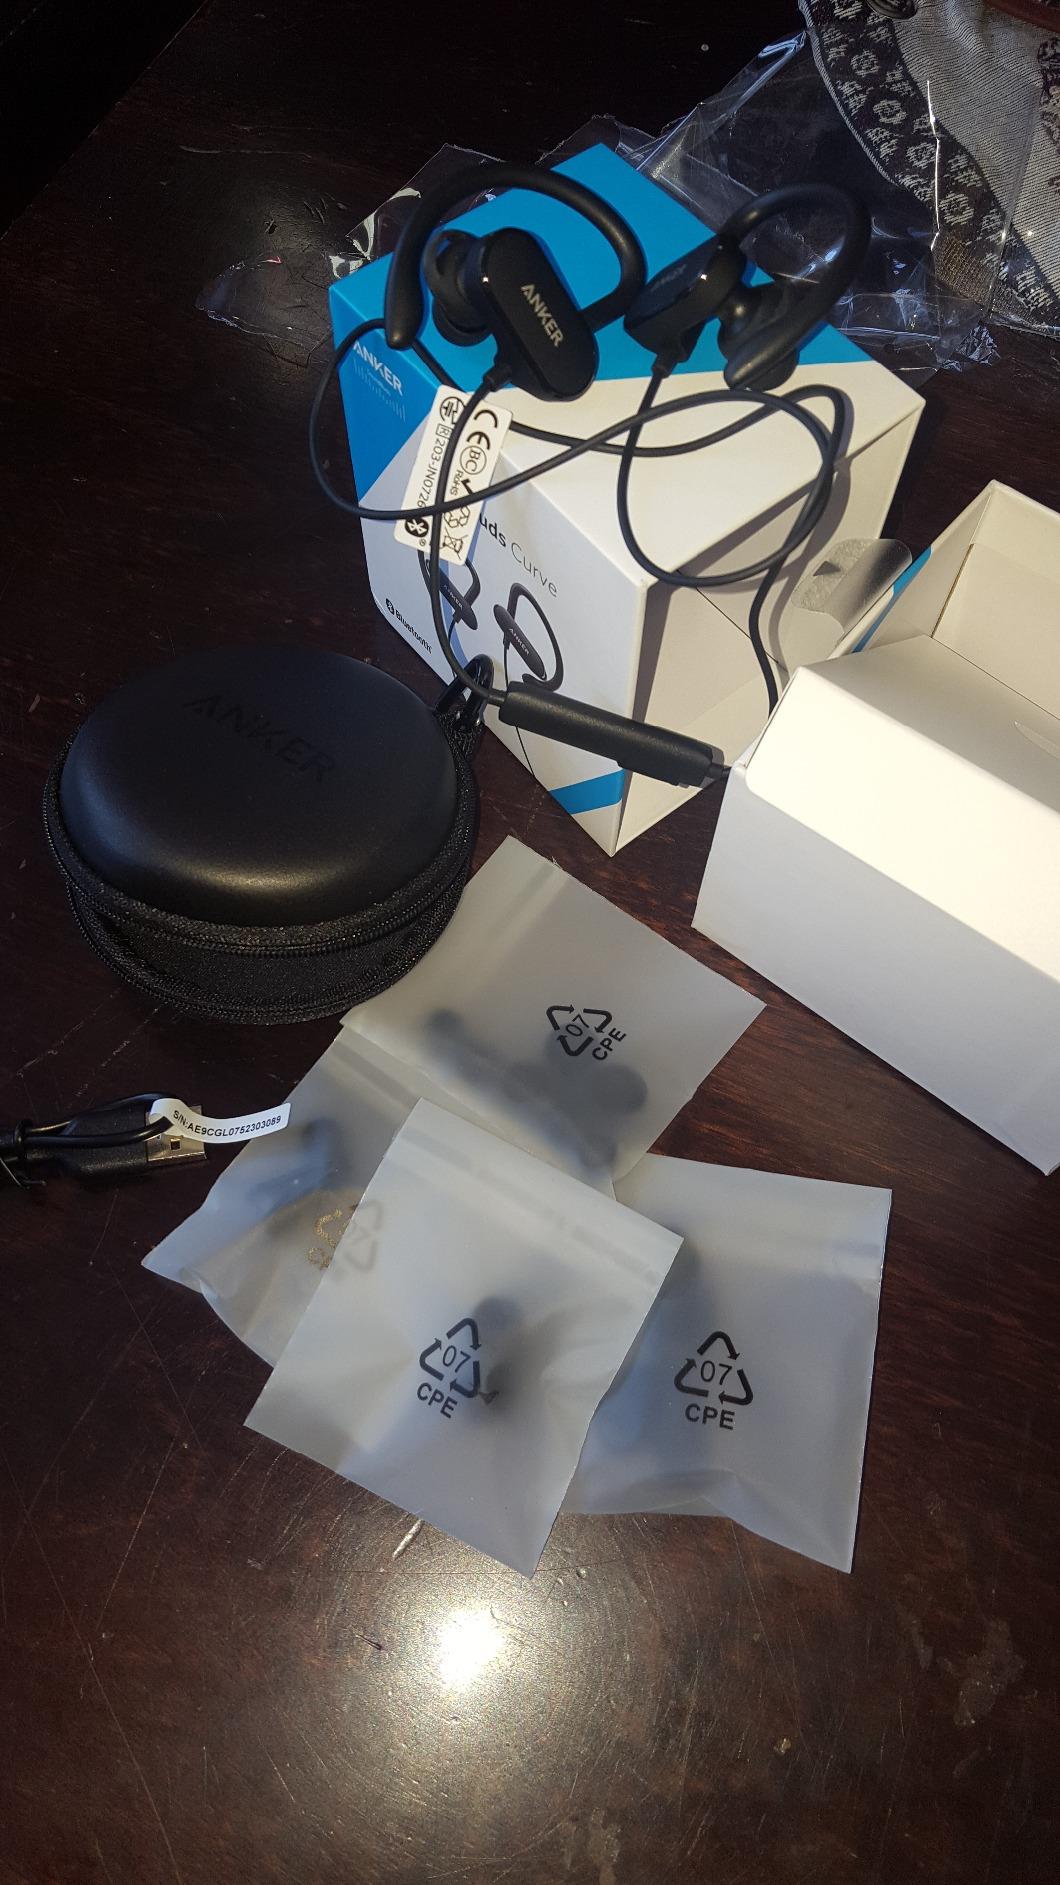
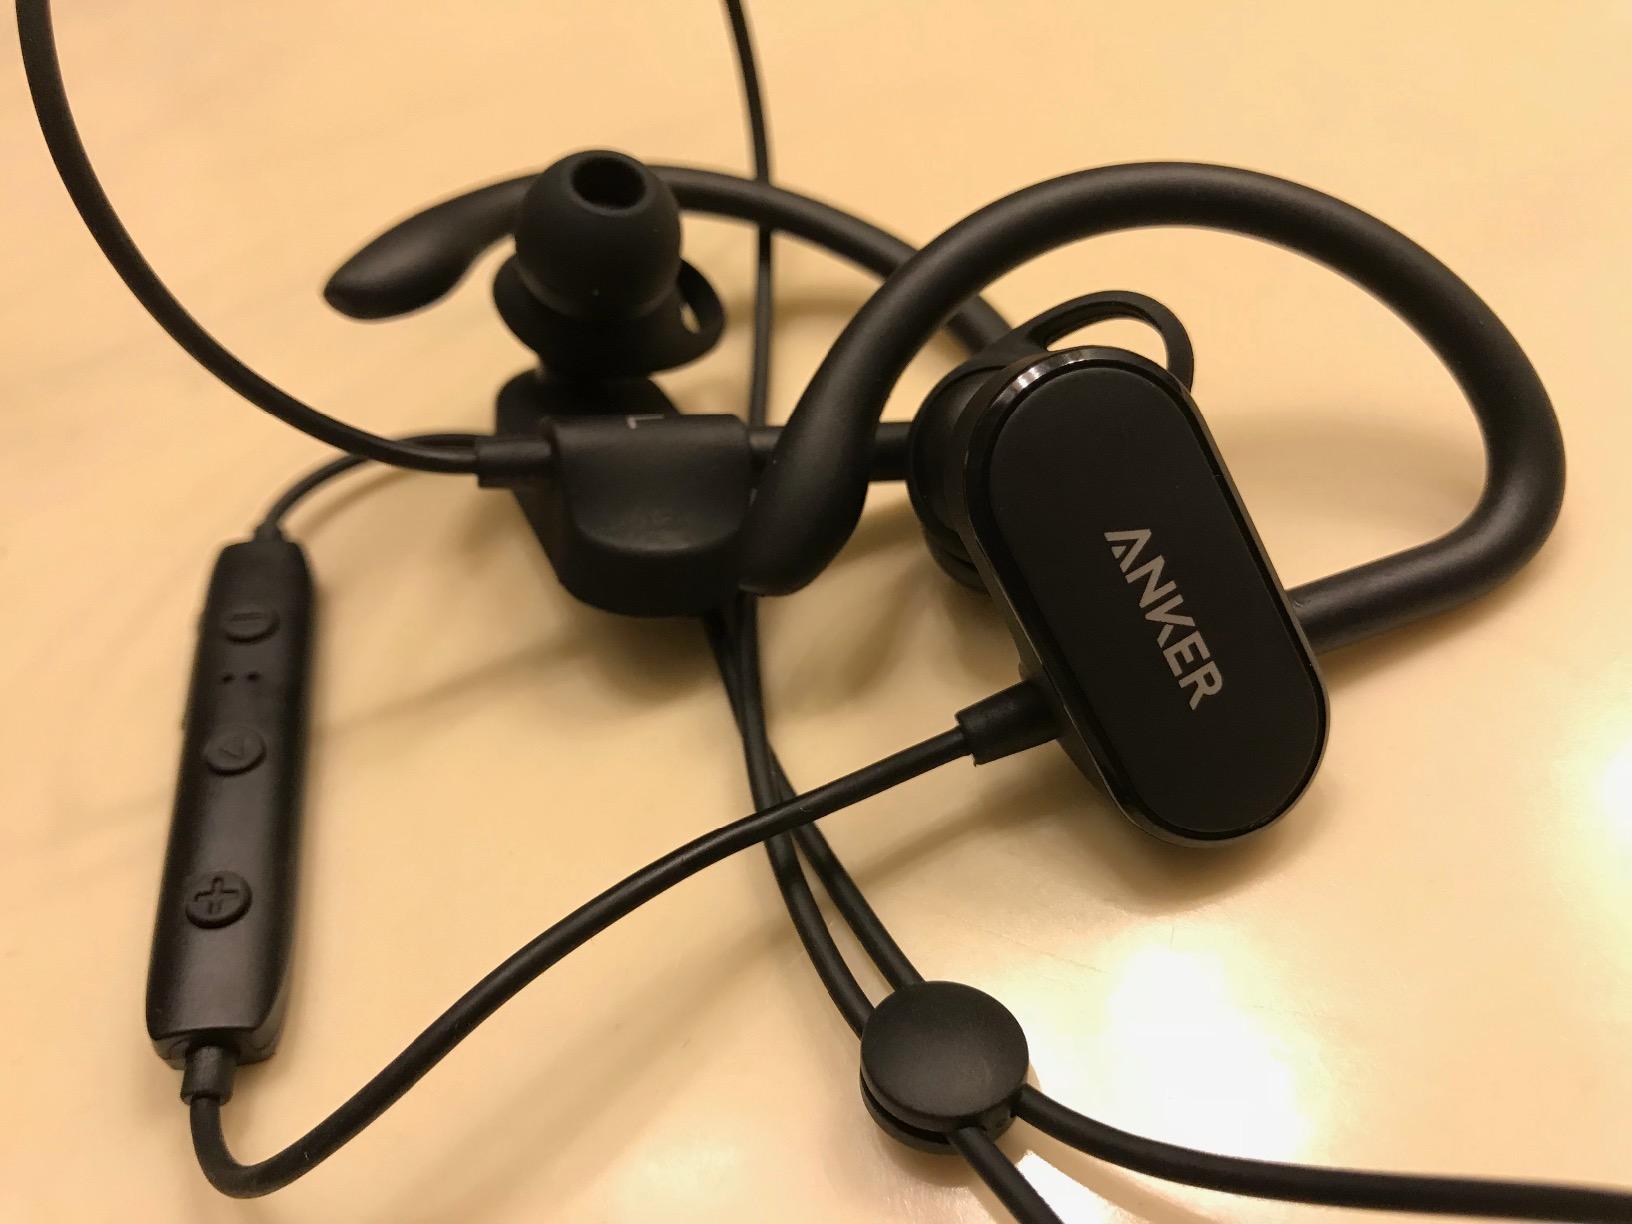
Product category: headphones
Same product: yes